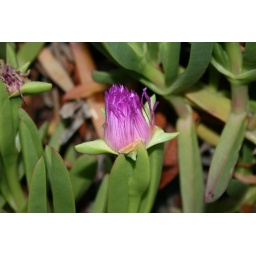
flowers and trees in San Diego, CA